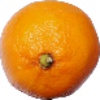
Label: Lemon Meyer 1